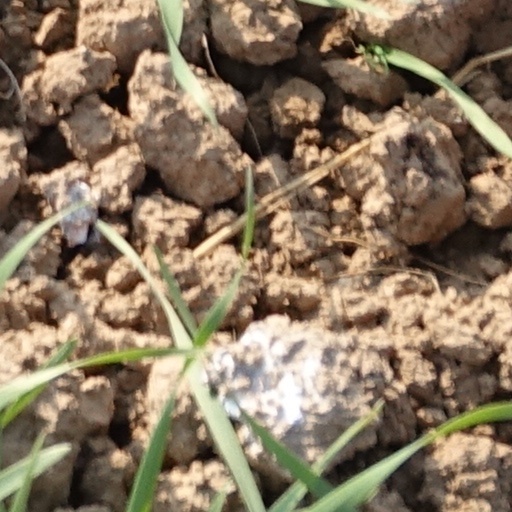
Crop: wheat